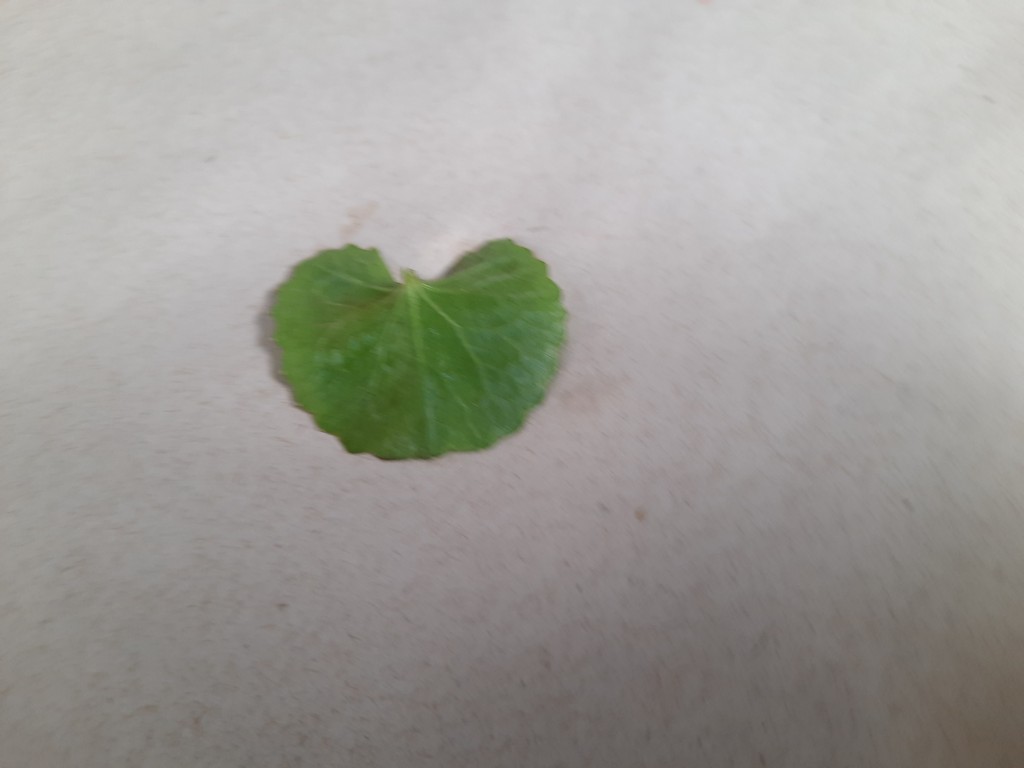
Label: Healthy